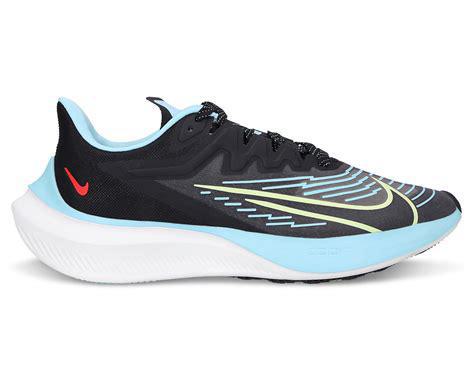
Brand: Nike
Model: Zoom Gravity